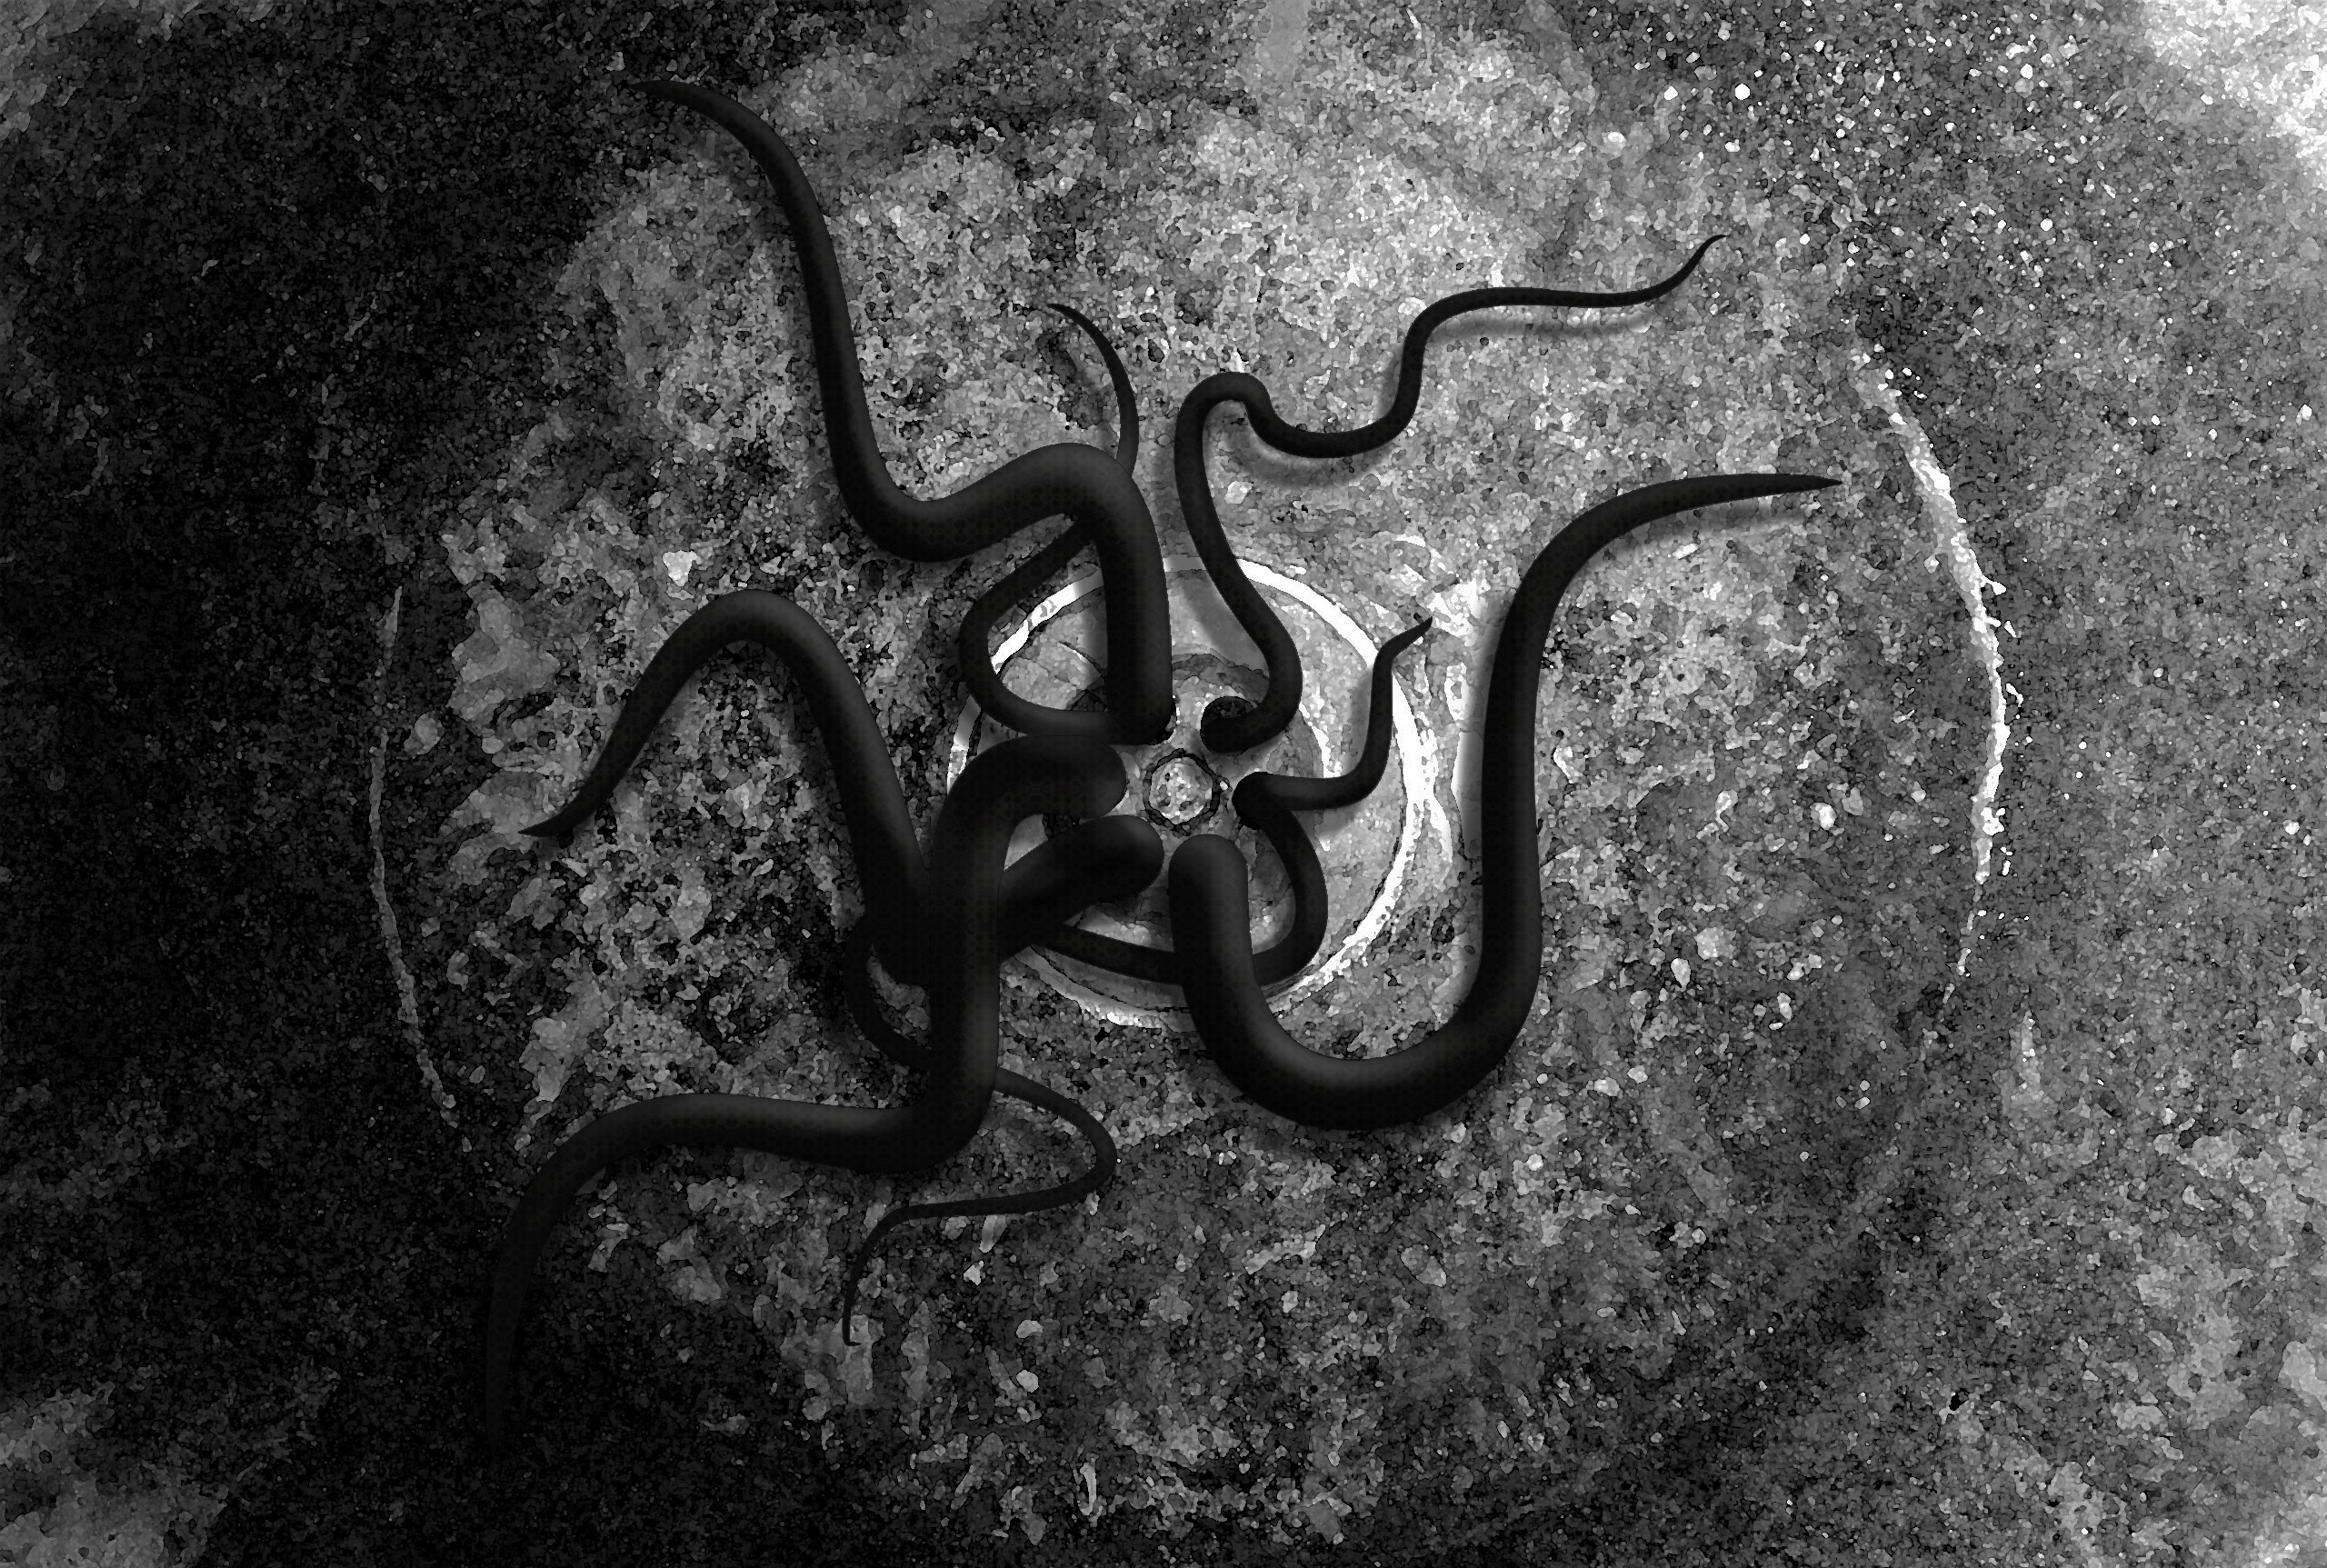
water, black and white, fog, mist, night, spooky, dark, wild, mystery, darkness, sink, black, monochrome, gothic, octopus, face, sculpture, art, scary, fear, mysterious, sketch, drawing, arms, danger, monster, creature, creepy, surreal, fantasy, magic, horror, wizard, haunted, nightmare, magical, dangerous, mythology, demonic, spell, fictional character, monochrome photography